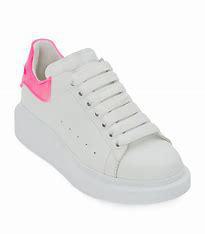
Brand: alexander
Model: mcqueen Oversized